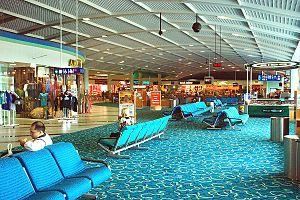
Salle d'embarquement aéroport de Cairns
Une salle d'embarquement est une pièce situé dans une aérogare ou une gare maritime dans laquelle des passagers attendent avant de pouvoir monter à bord d'un avion ou d'un navire.
L'aéroport international de Cairns est un aéroport desservant Cairns, ville côtière du Queensland en Australie.